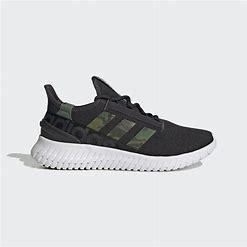
Brand: Adidas
Model: Kaptir